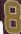
Number: 8